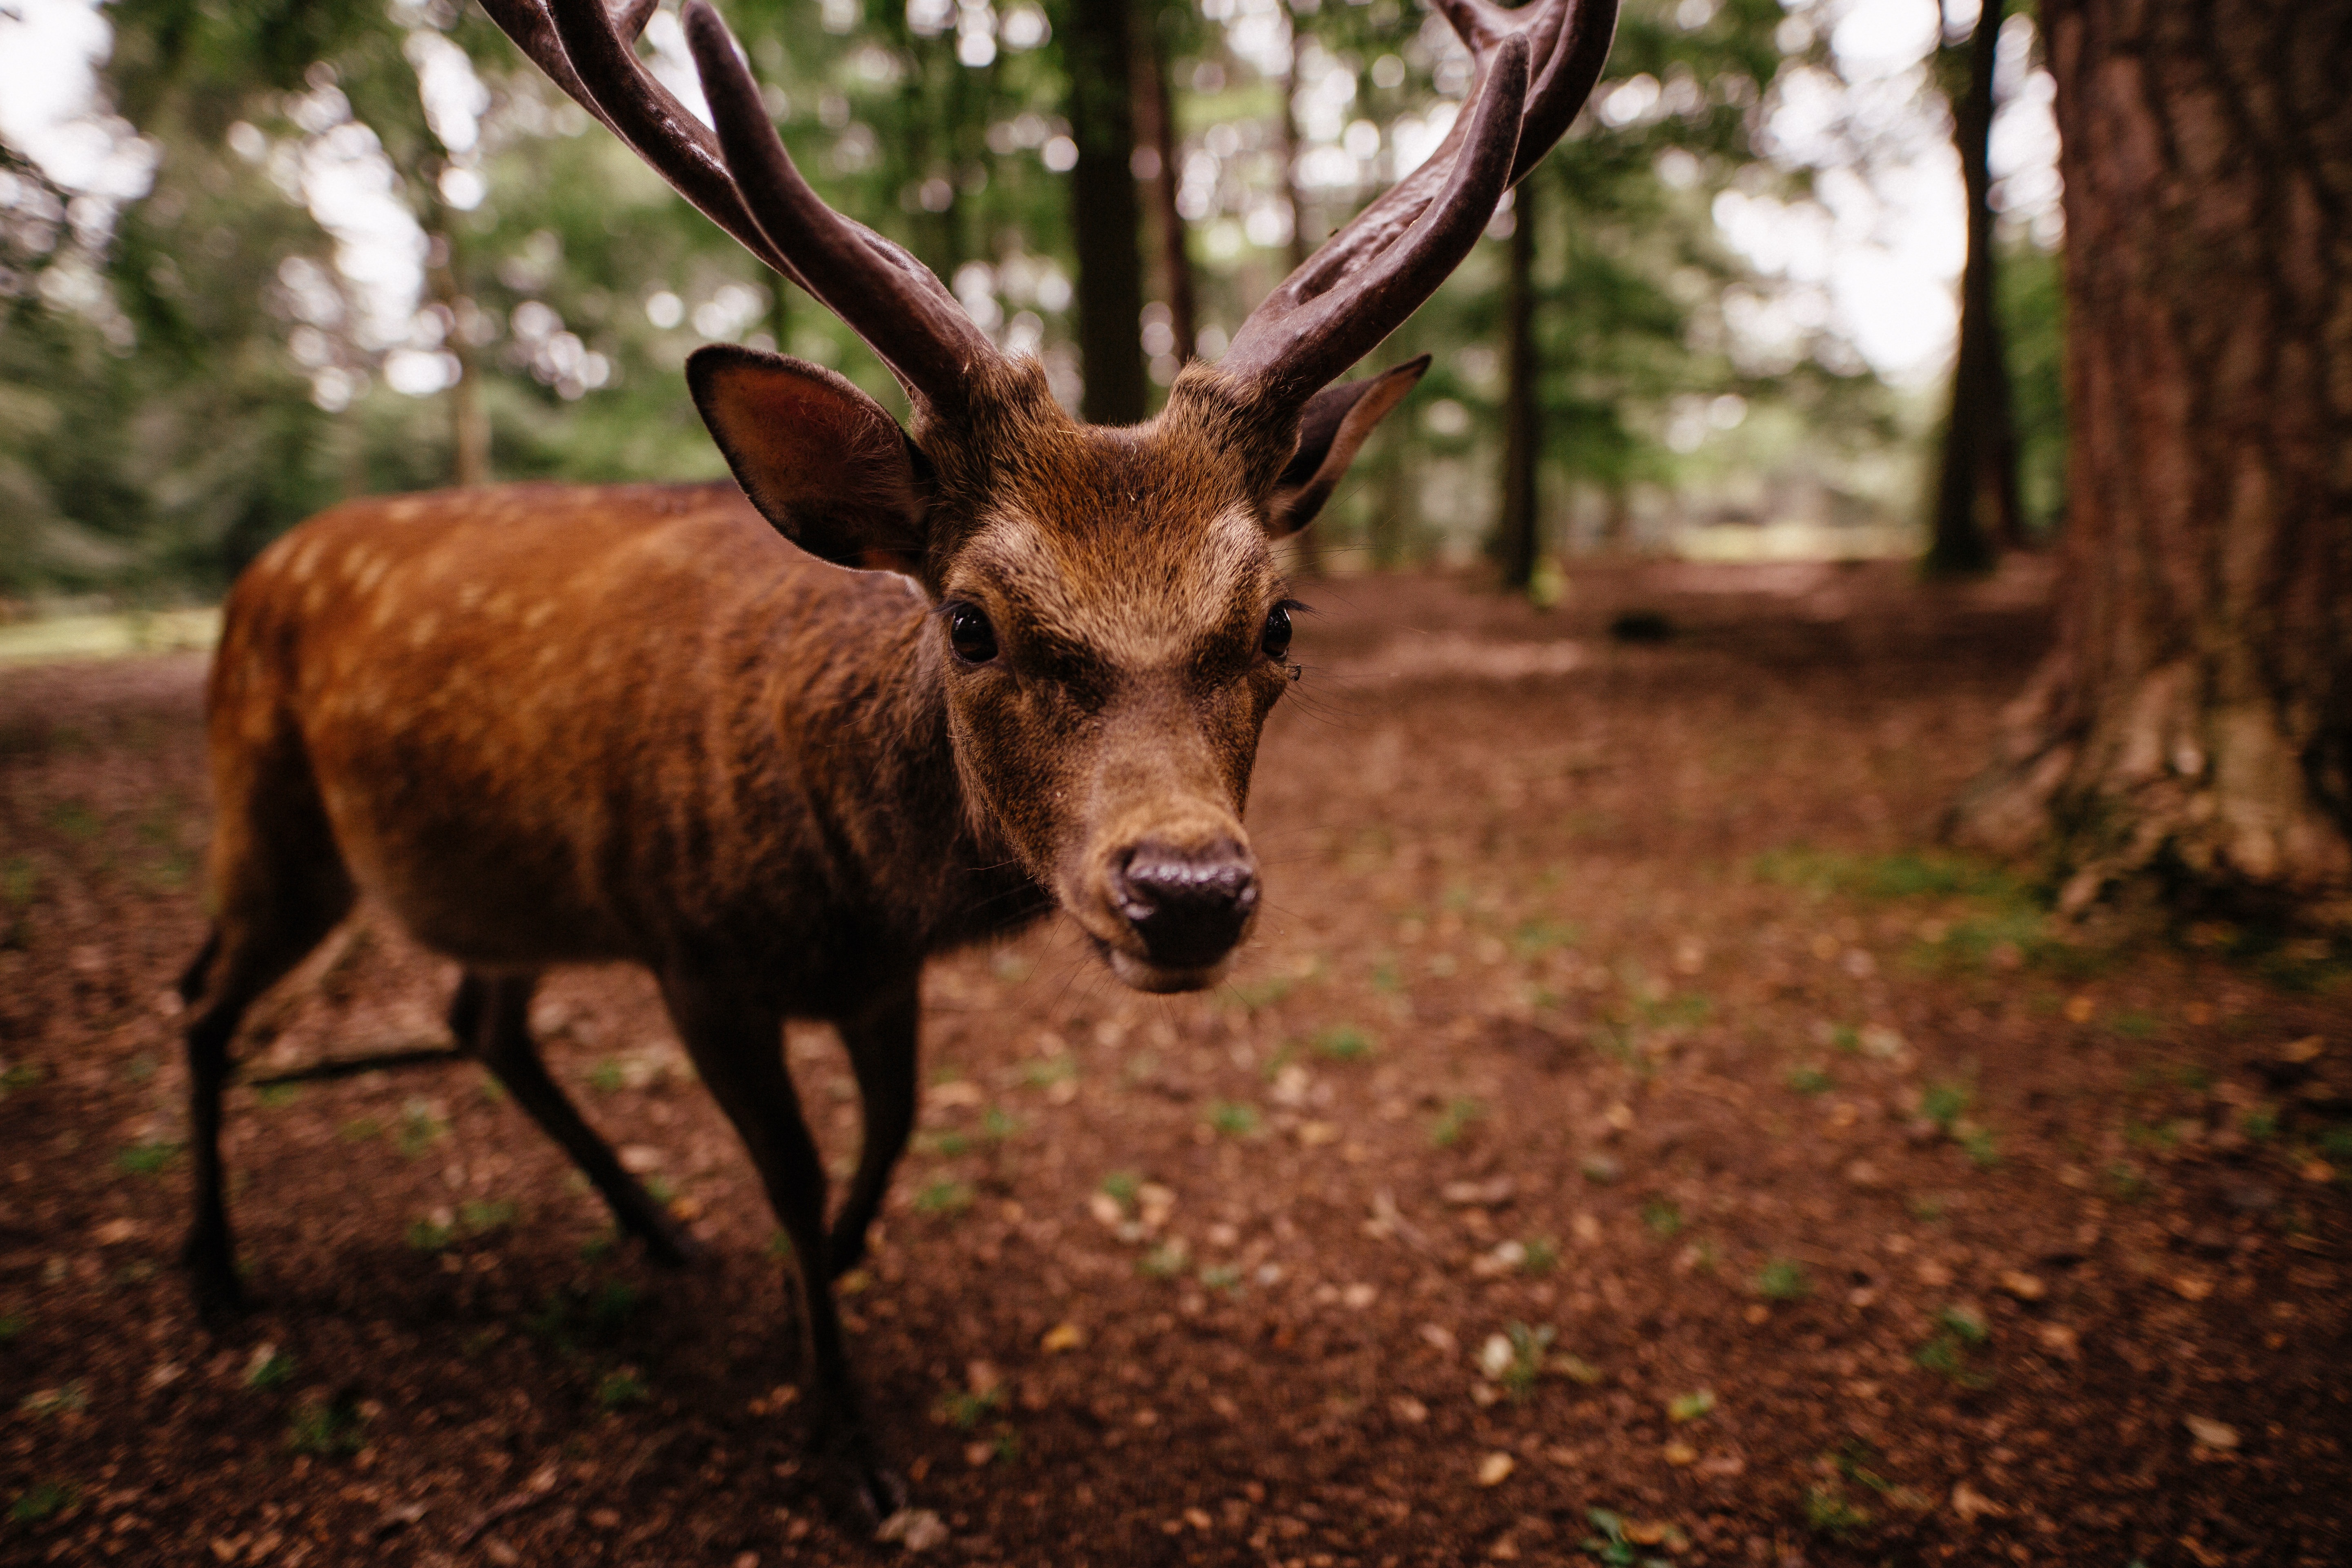
nature, forest, grass, wood, animal, wildlife, wild, deer, horn, fur, stag, mammal, fauna, close up, trees, outdoors, vertebrate, antlers, buck, white tailed deer